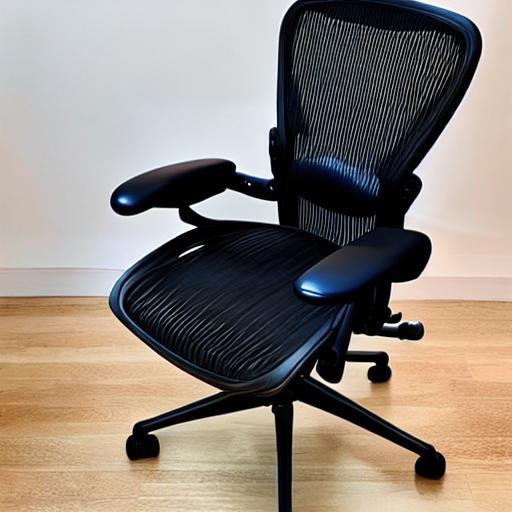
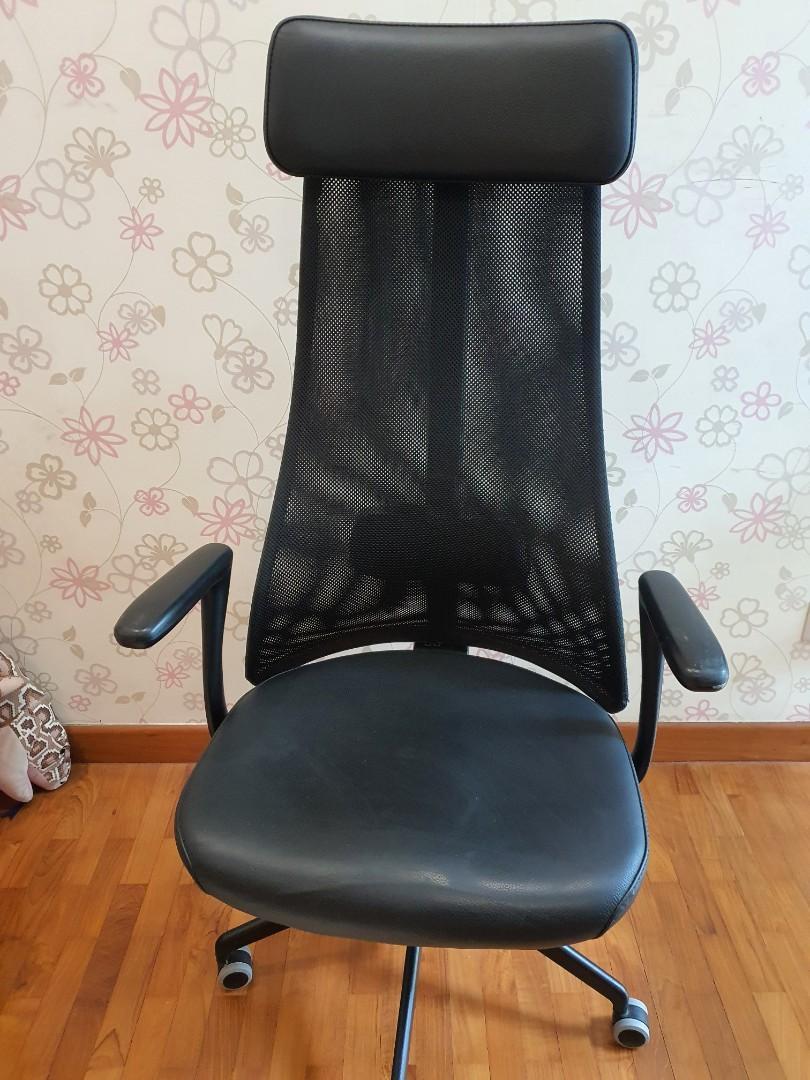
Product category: items_chair
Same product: no